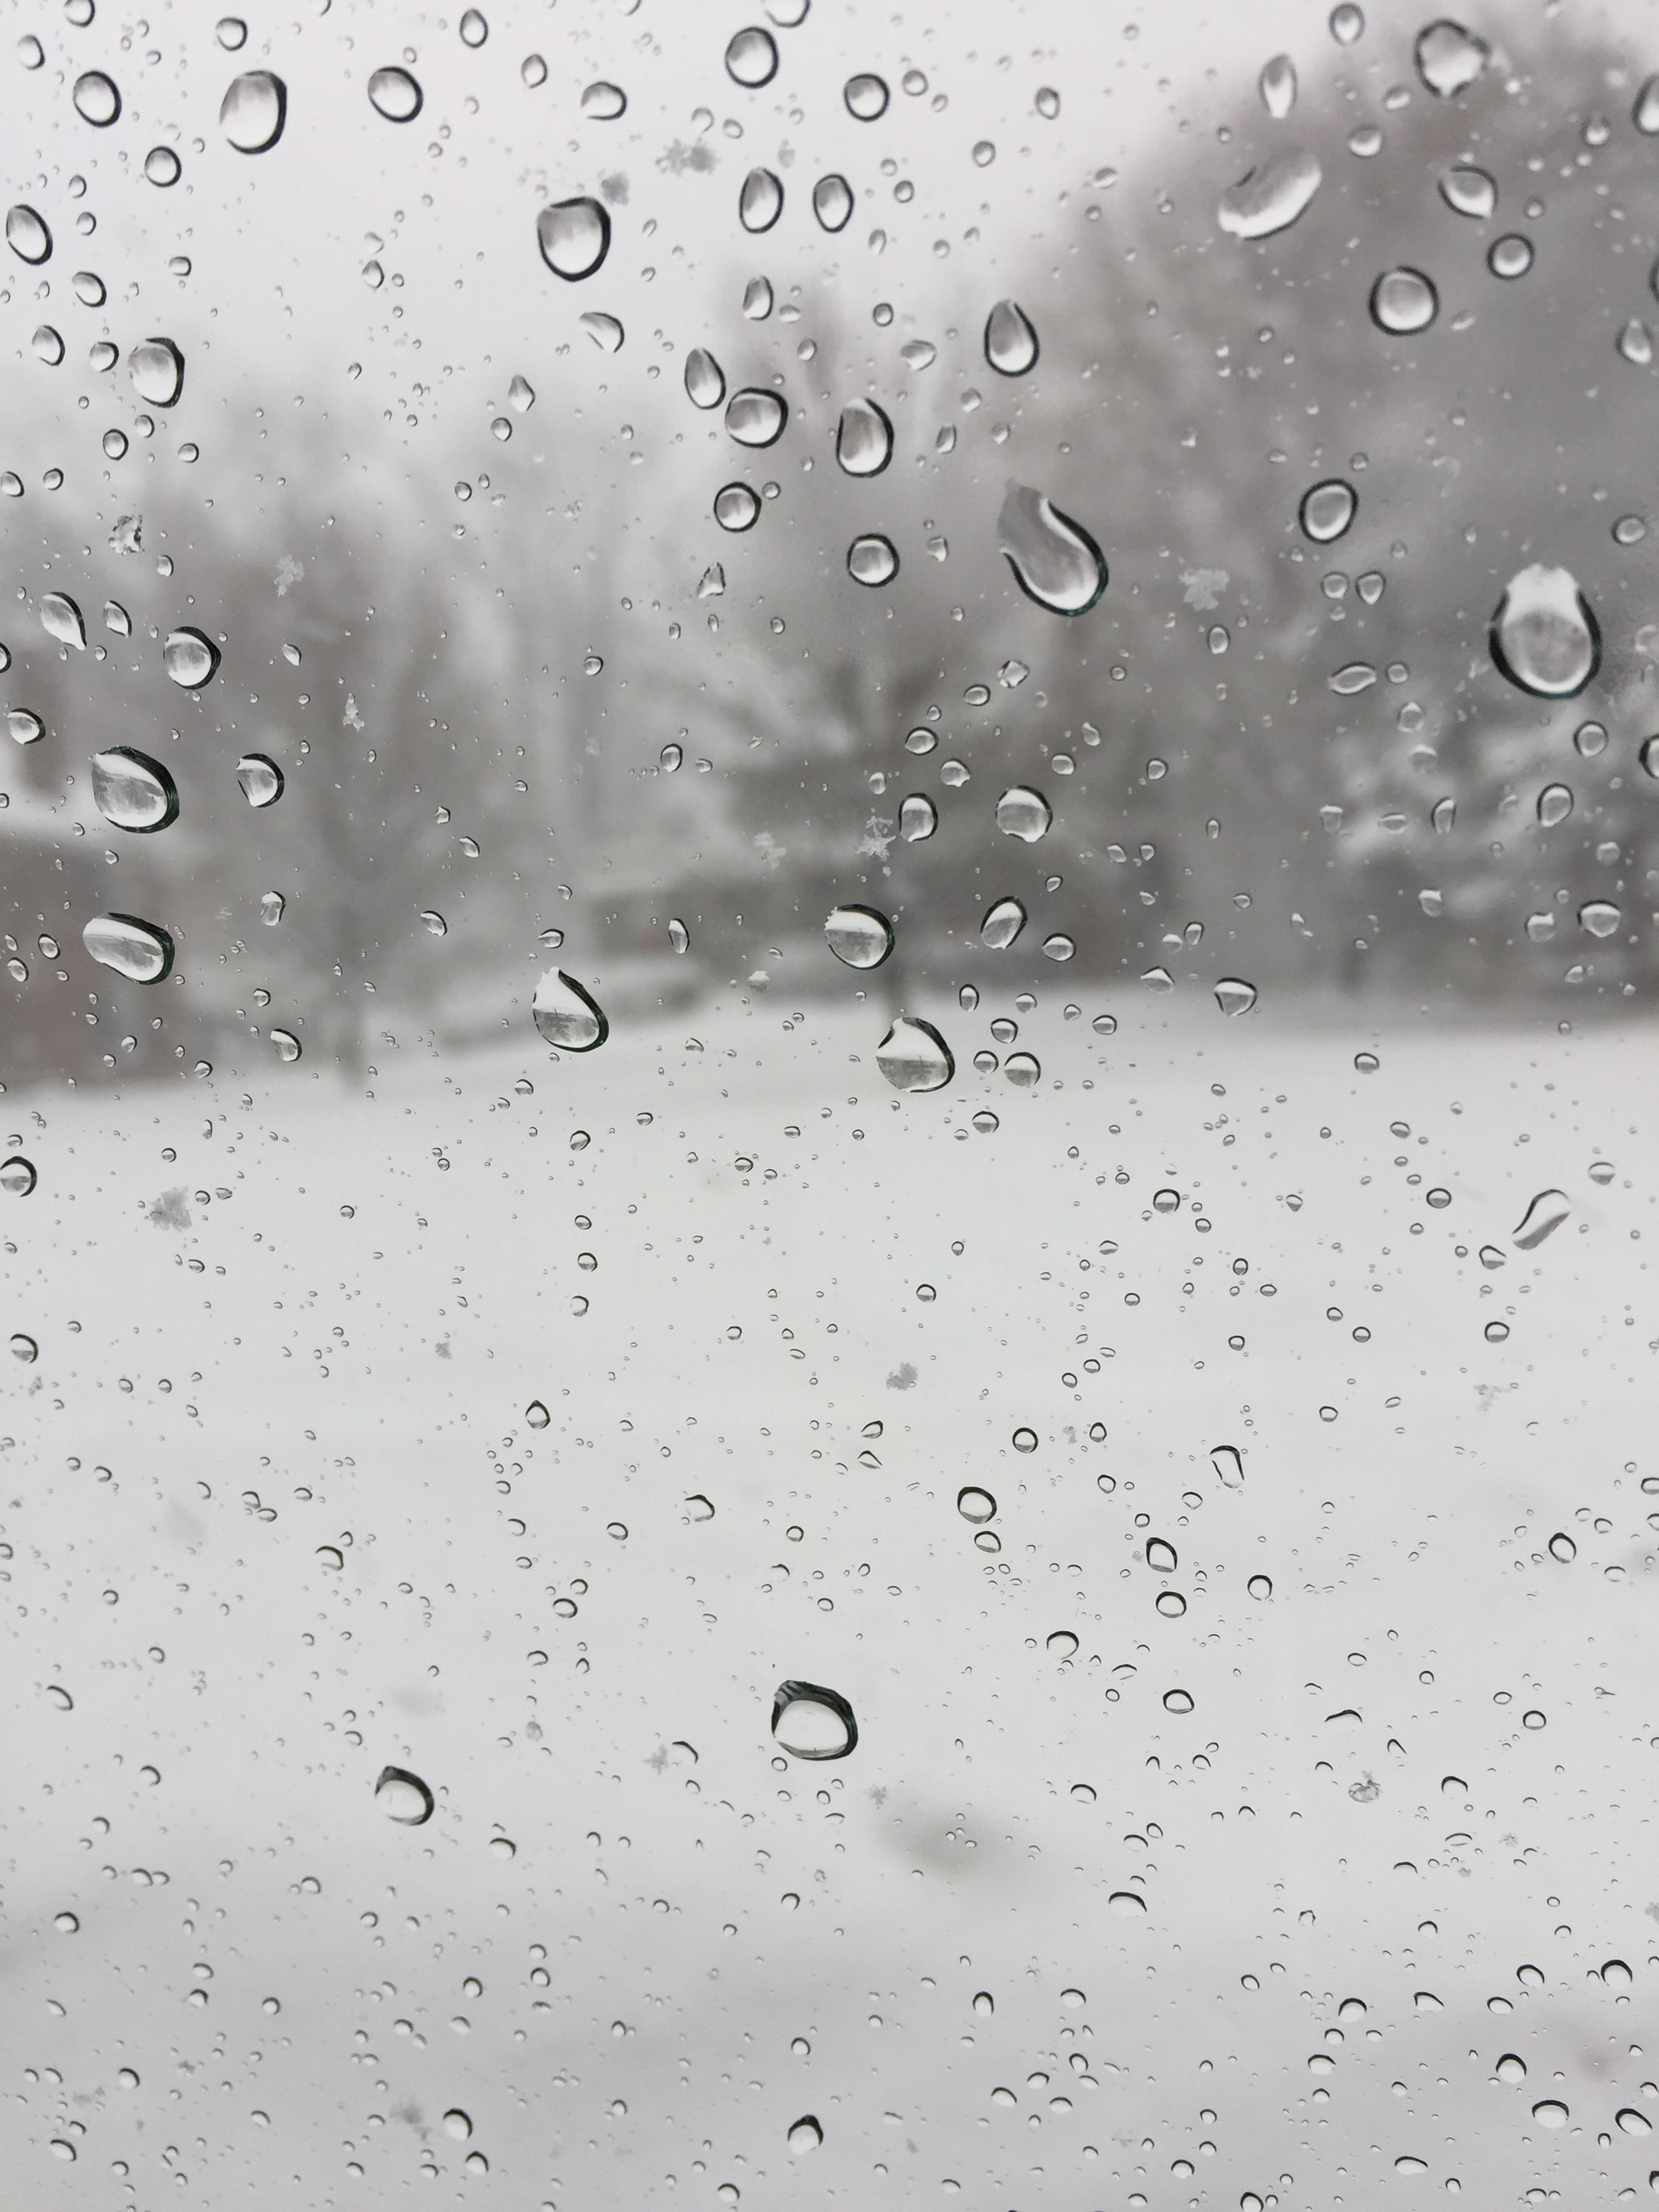
water, snow, cold, winter, drop, black and white, rain, weather, monochrome, christmas, season, raindrops, freezing, monochrome photography